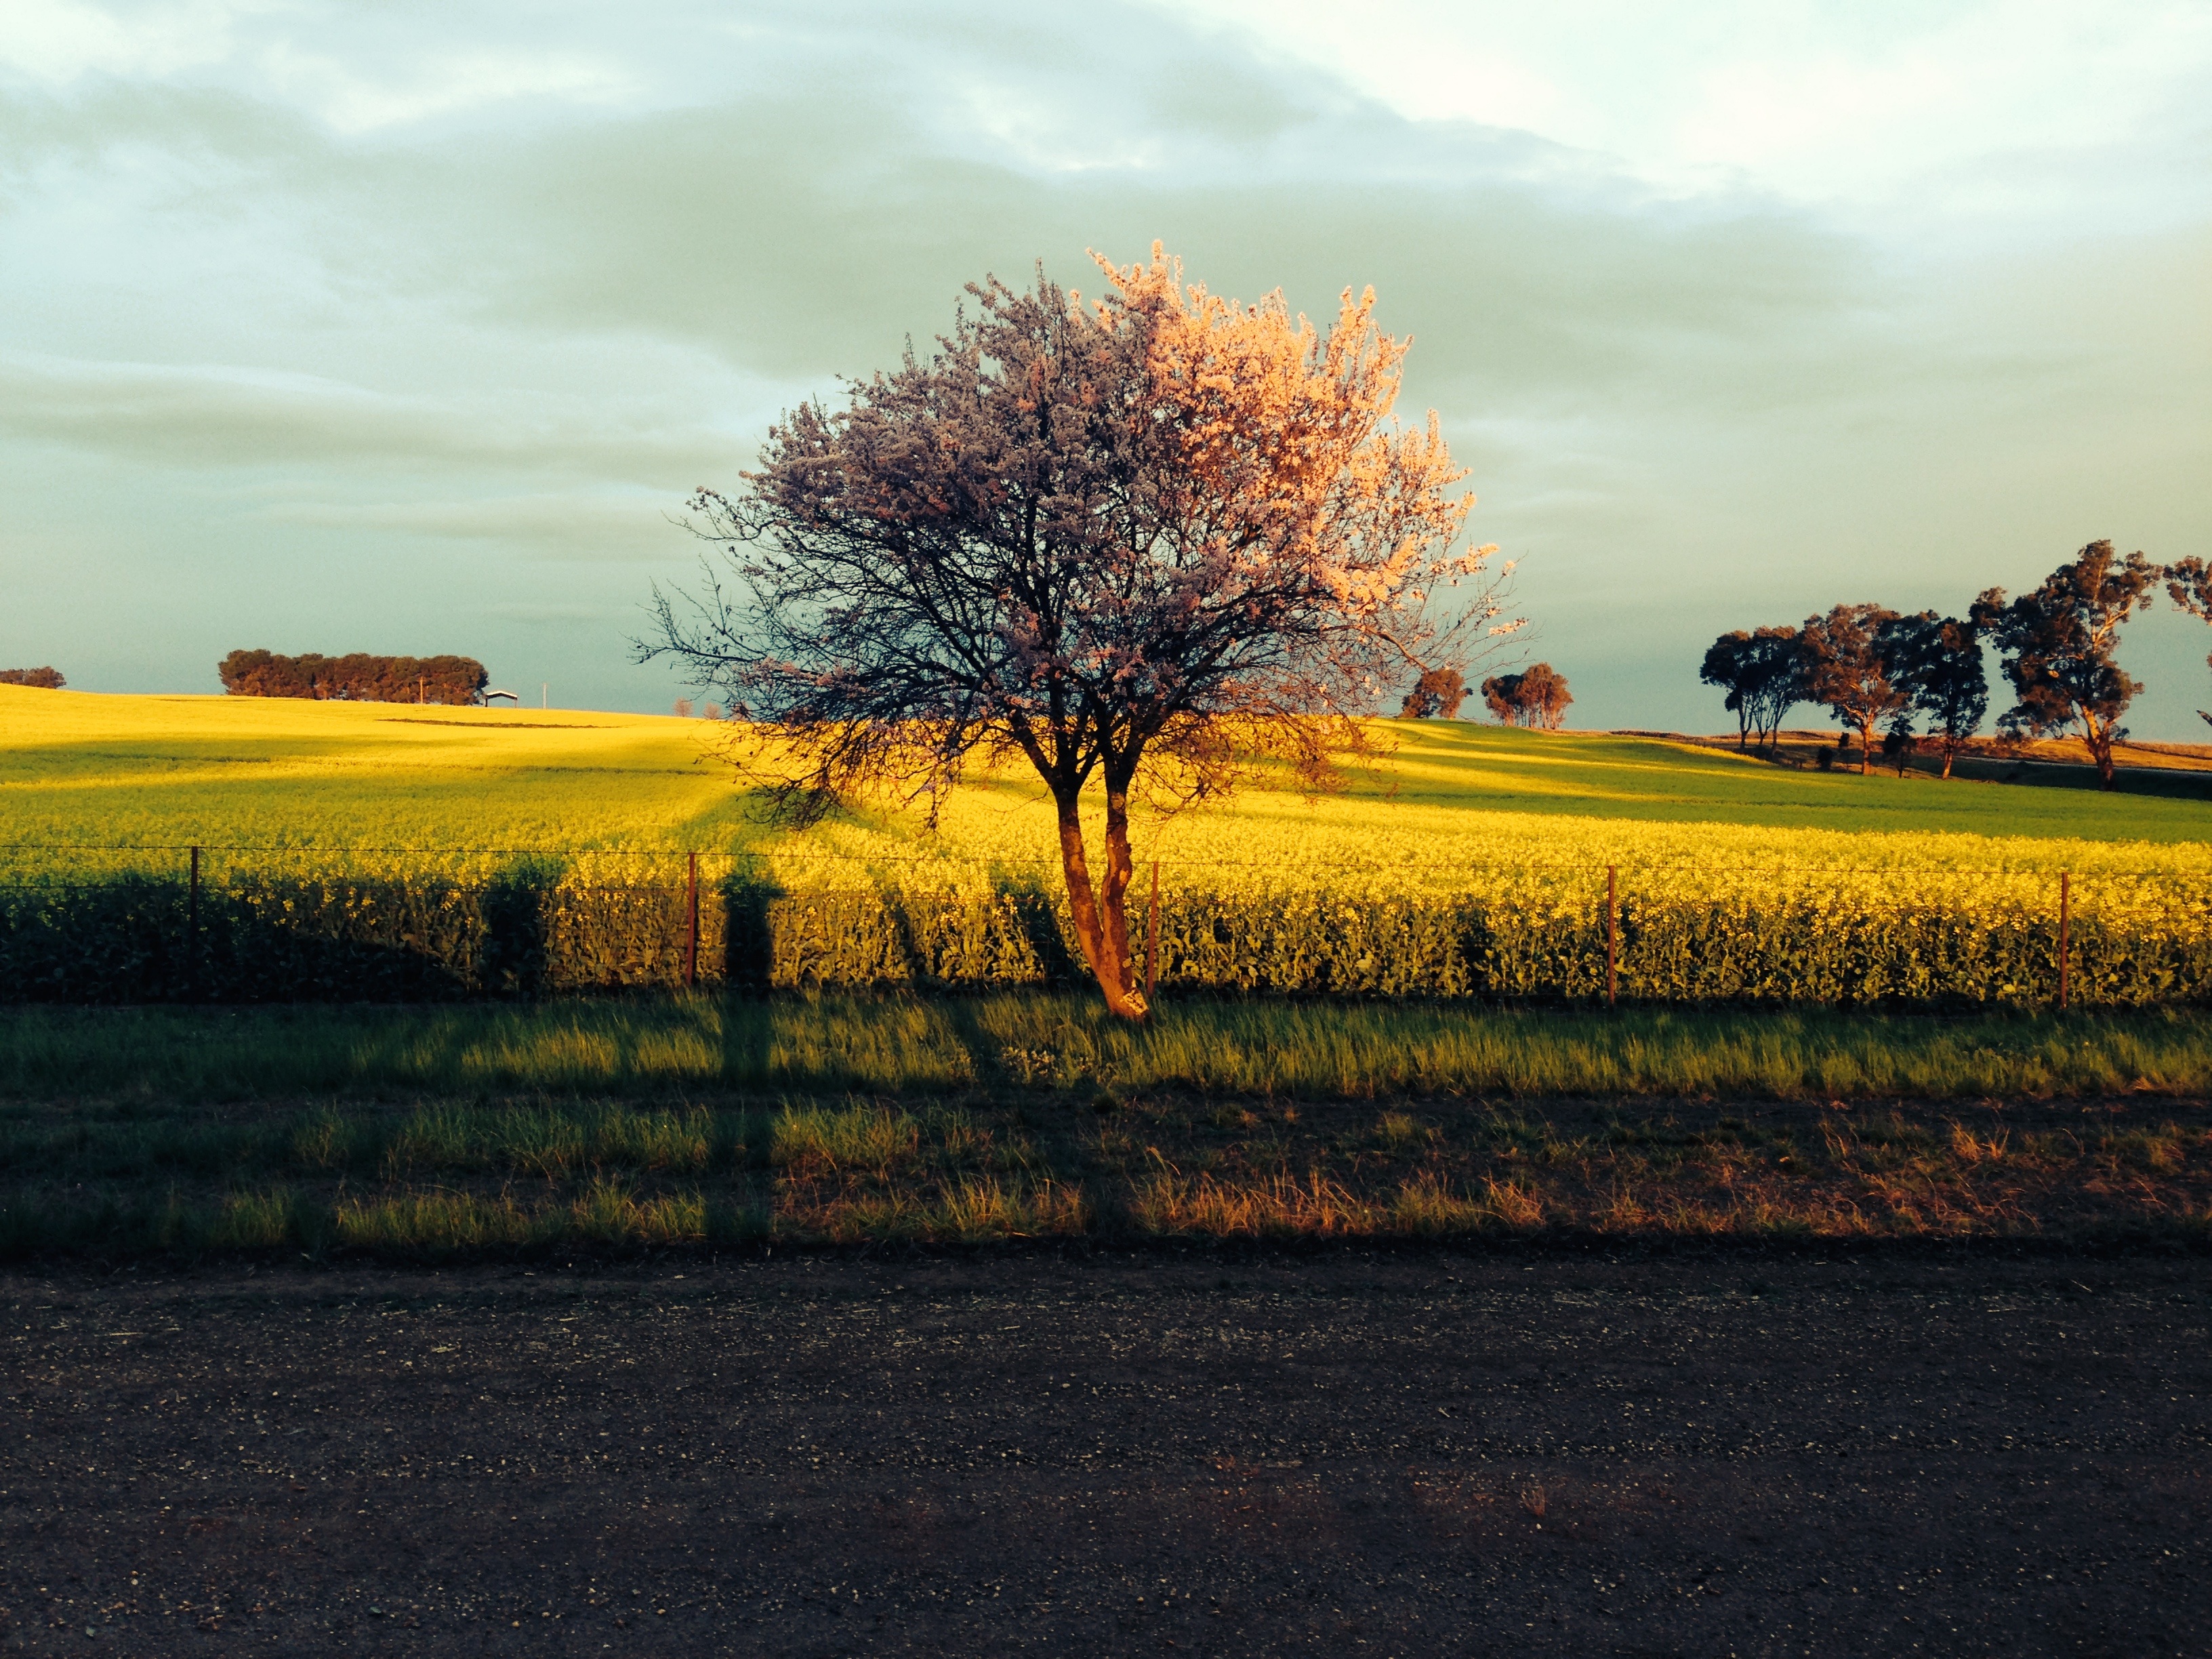
landscape, tree, nature, grass, horizon, cloud, plant, sky, sunrise, sunset, field, prairie, sunlight, morning, leaf, hill, flower, dawn, dusk, evening, color, autumn, storm, yellow, agriculture, season, plain, rapeseed, brassica, rural area, beautiful landscape, grass family